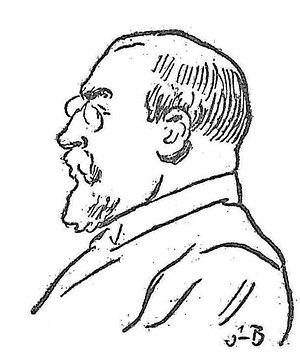
""M. de Castro""."
Jacques de Castro, né vers 1844 et mort à Bruxelles le 16 mai 1908, est un financier britannique connu pour son rôle dans l'affaire Dreyfus.